Bell Beaker culture

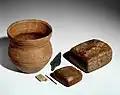

As well as exporting raw copper/bronze, there were some technical and cultural developments in Ireland that had an important impact on other areas of Europe. Irish food vessels were adopted in northern Britain in BC and this roughly coincides with a decline in the use of beakers in Britain. The 'bronze halberd' (not to be confused with the medieval halberd) was a weapon in use in Ireland from 2400–2000 BC. They are essentially broad blades that were mounted horizontally on a meter long handle, giving greater reach and impact than any known contemporary weapon. They were subsequently widely adopted in other parts of Europe, possibly showing a change in the technology of warfare.